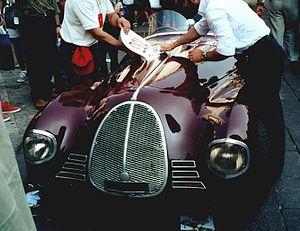
La Scuderia Ferrari fondée en 1929 par Enzo Ferrari, est depuis 1947 la branche chargée de l'engagement en compétition des voitures de la marque Ferrari. De nos jours, la Scuderia Ferrari a exclusivement recentré son activité sur le championnat du monde de Formule 1, dont elle est à la fois une pionnière et un pilier, détenant la plupart des records.